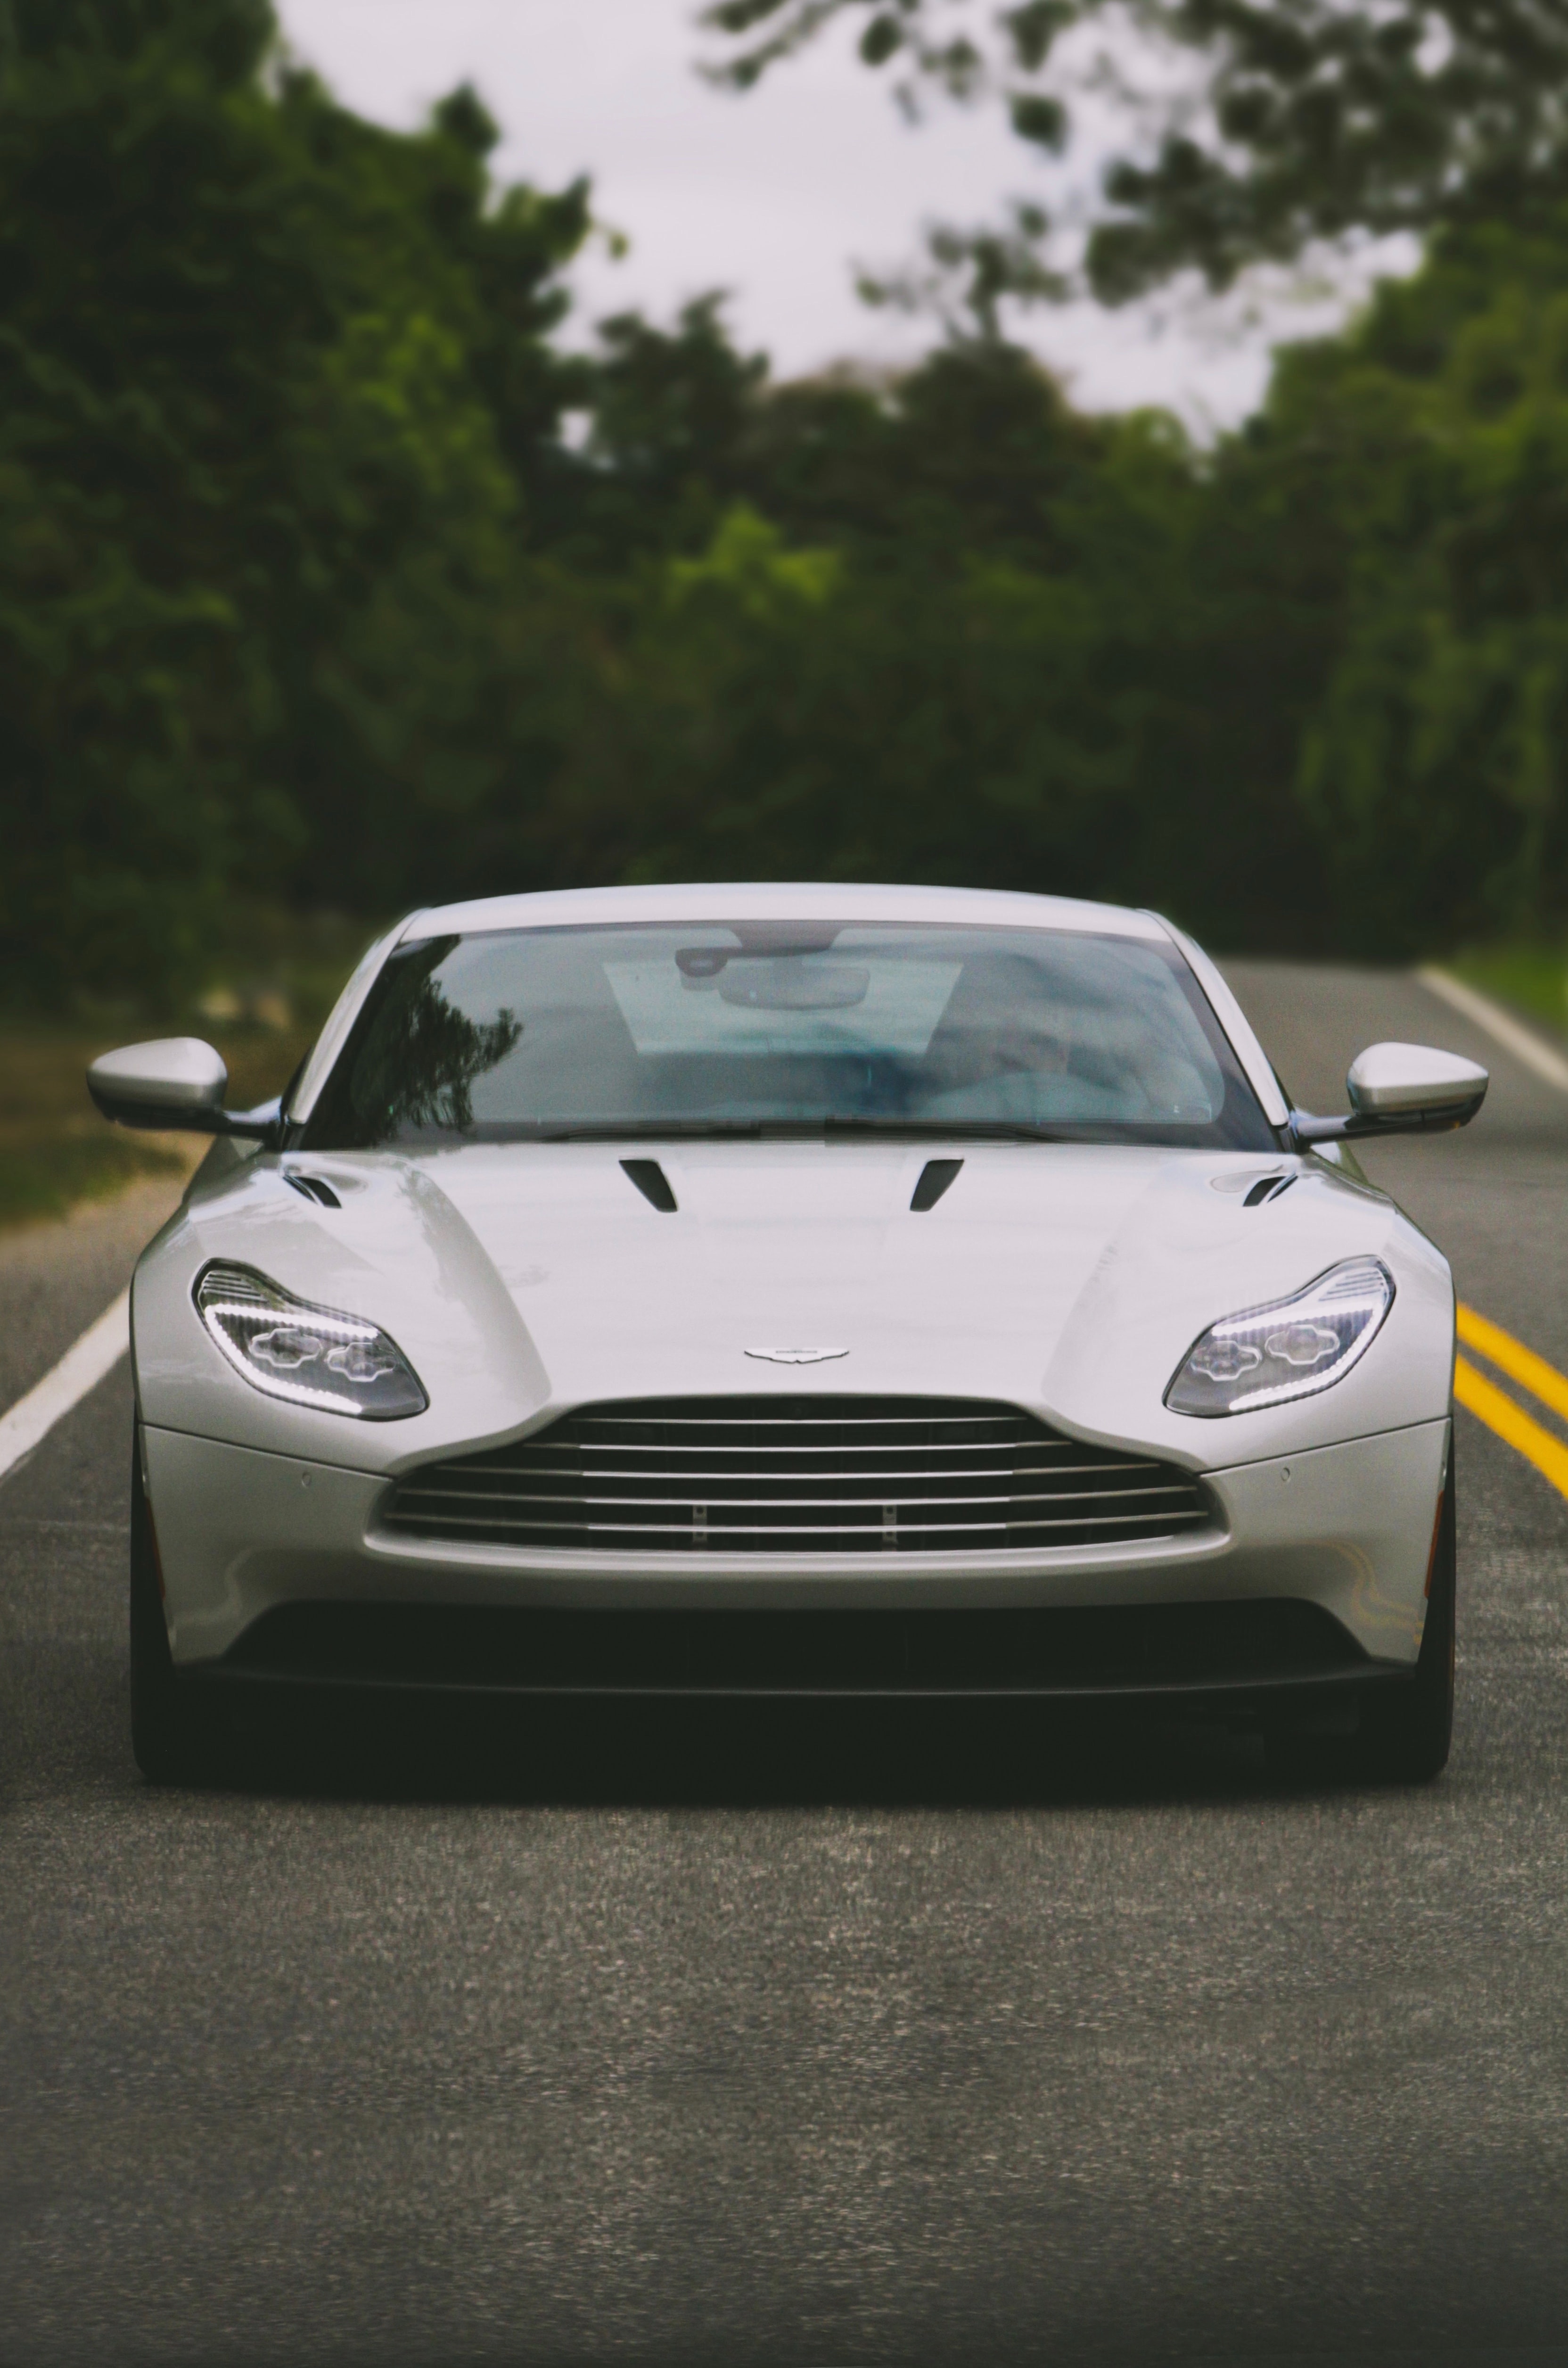
car, Automotive parking light, vehicle, automotive lighting, hood, motor vehicle, wheel, tire, automotive design, bumper, headlamp, grille, alloy wheel, sky, personal luxury car, automotive exterior, rim, fender, automotive tire, automotive wheel system, vehicle registration plate, windshield, auto part, automotive mirror, glass, performance car, tree, Automotive fog light, vehicle door, sports car, luxury vehicle, rolling, asphalt, landscape, automotive window part, road, coupe, supercar, family car, spoke